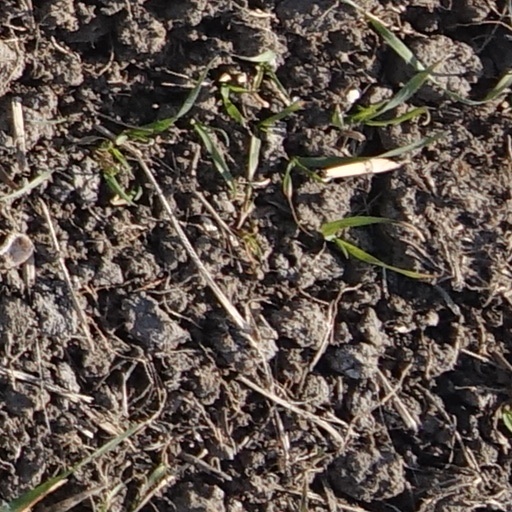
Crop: wheat